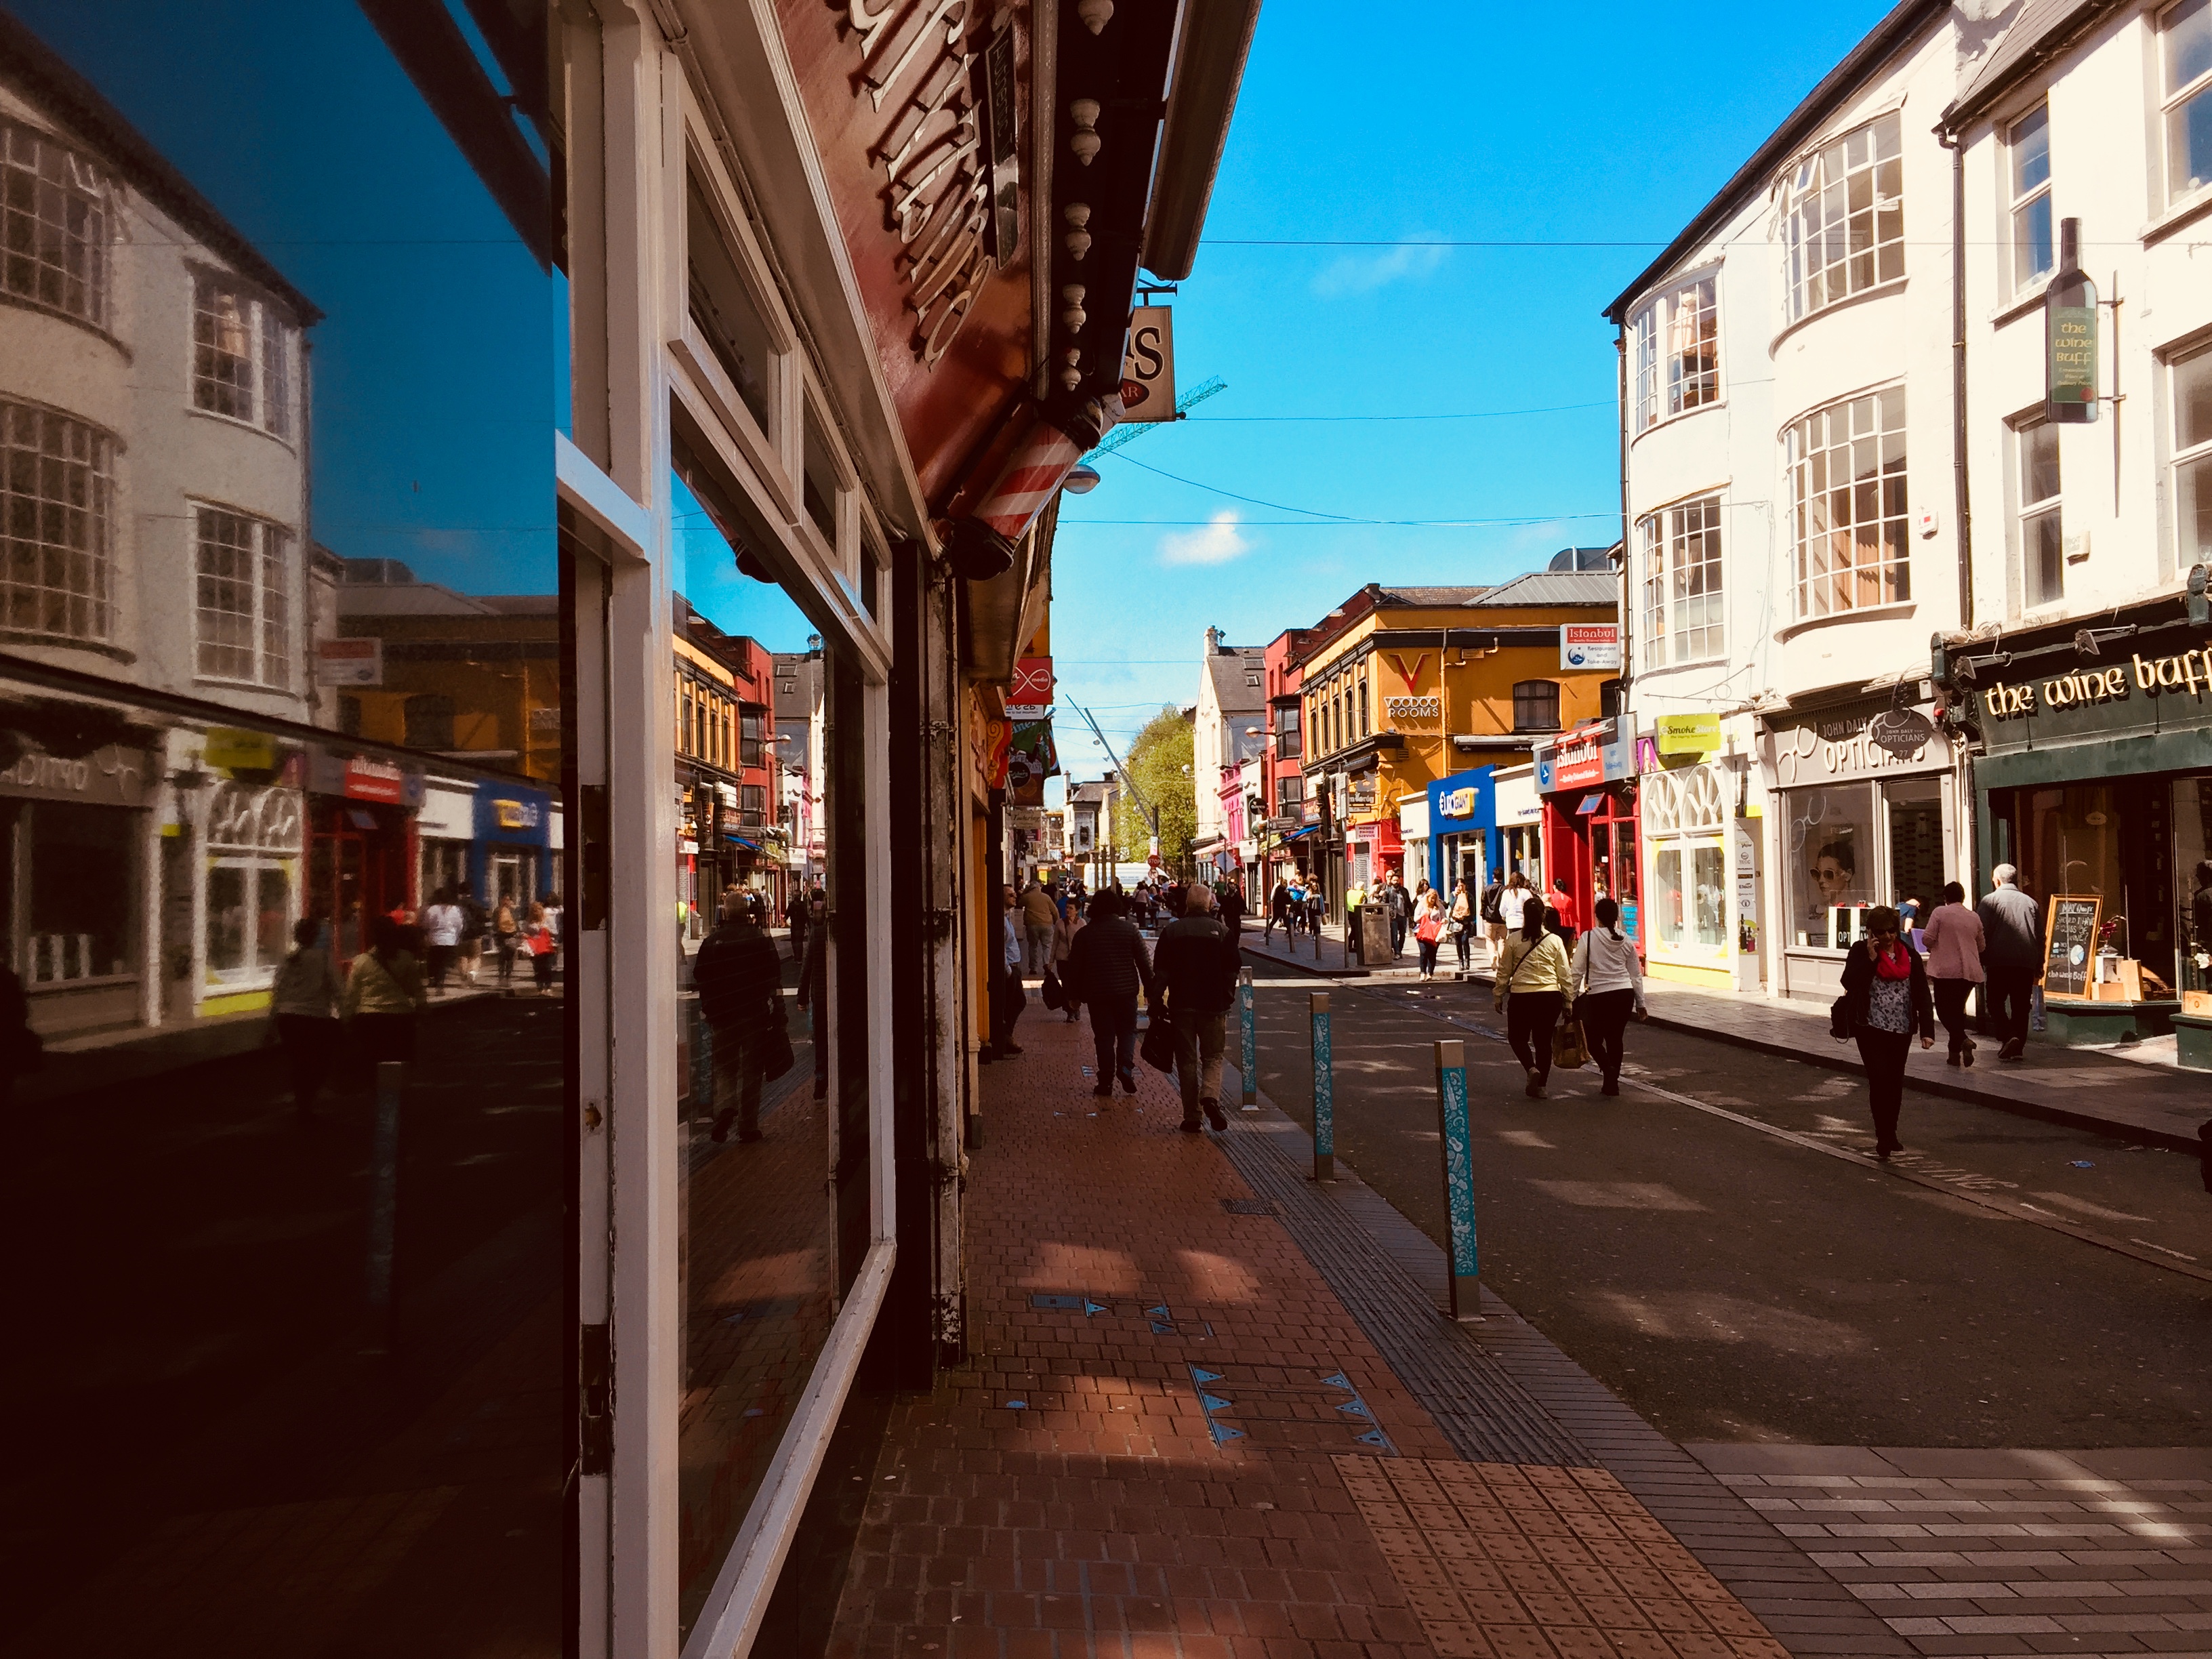
street, shopping, ireland, cork, town, neighbourhood, city, urban area, sky, lane, infrastructure, pedestrian, road, downtown, building, metropolis, alley, evening, market, facade, marketplace, house